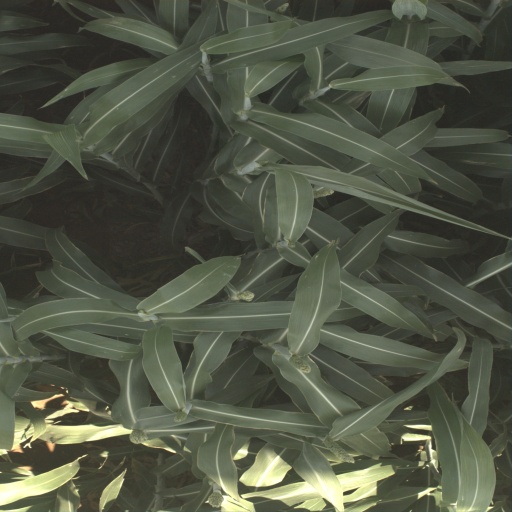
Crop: sorghum